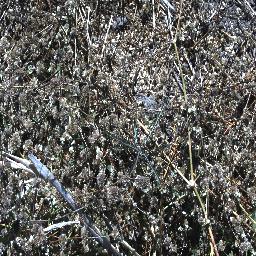
Label: parkinsonia